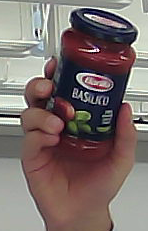
Product: barilla_pomodoro